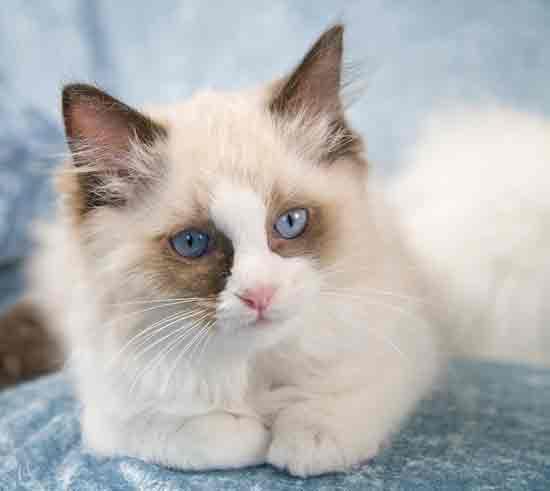
Breed: Ragdoll